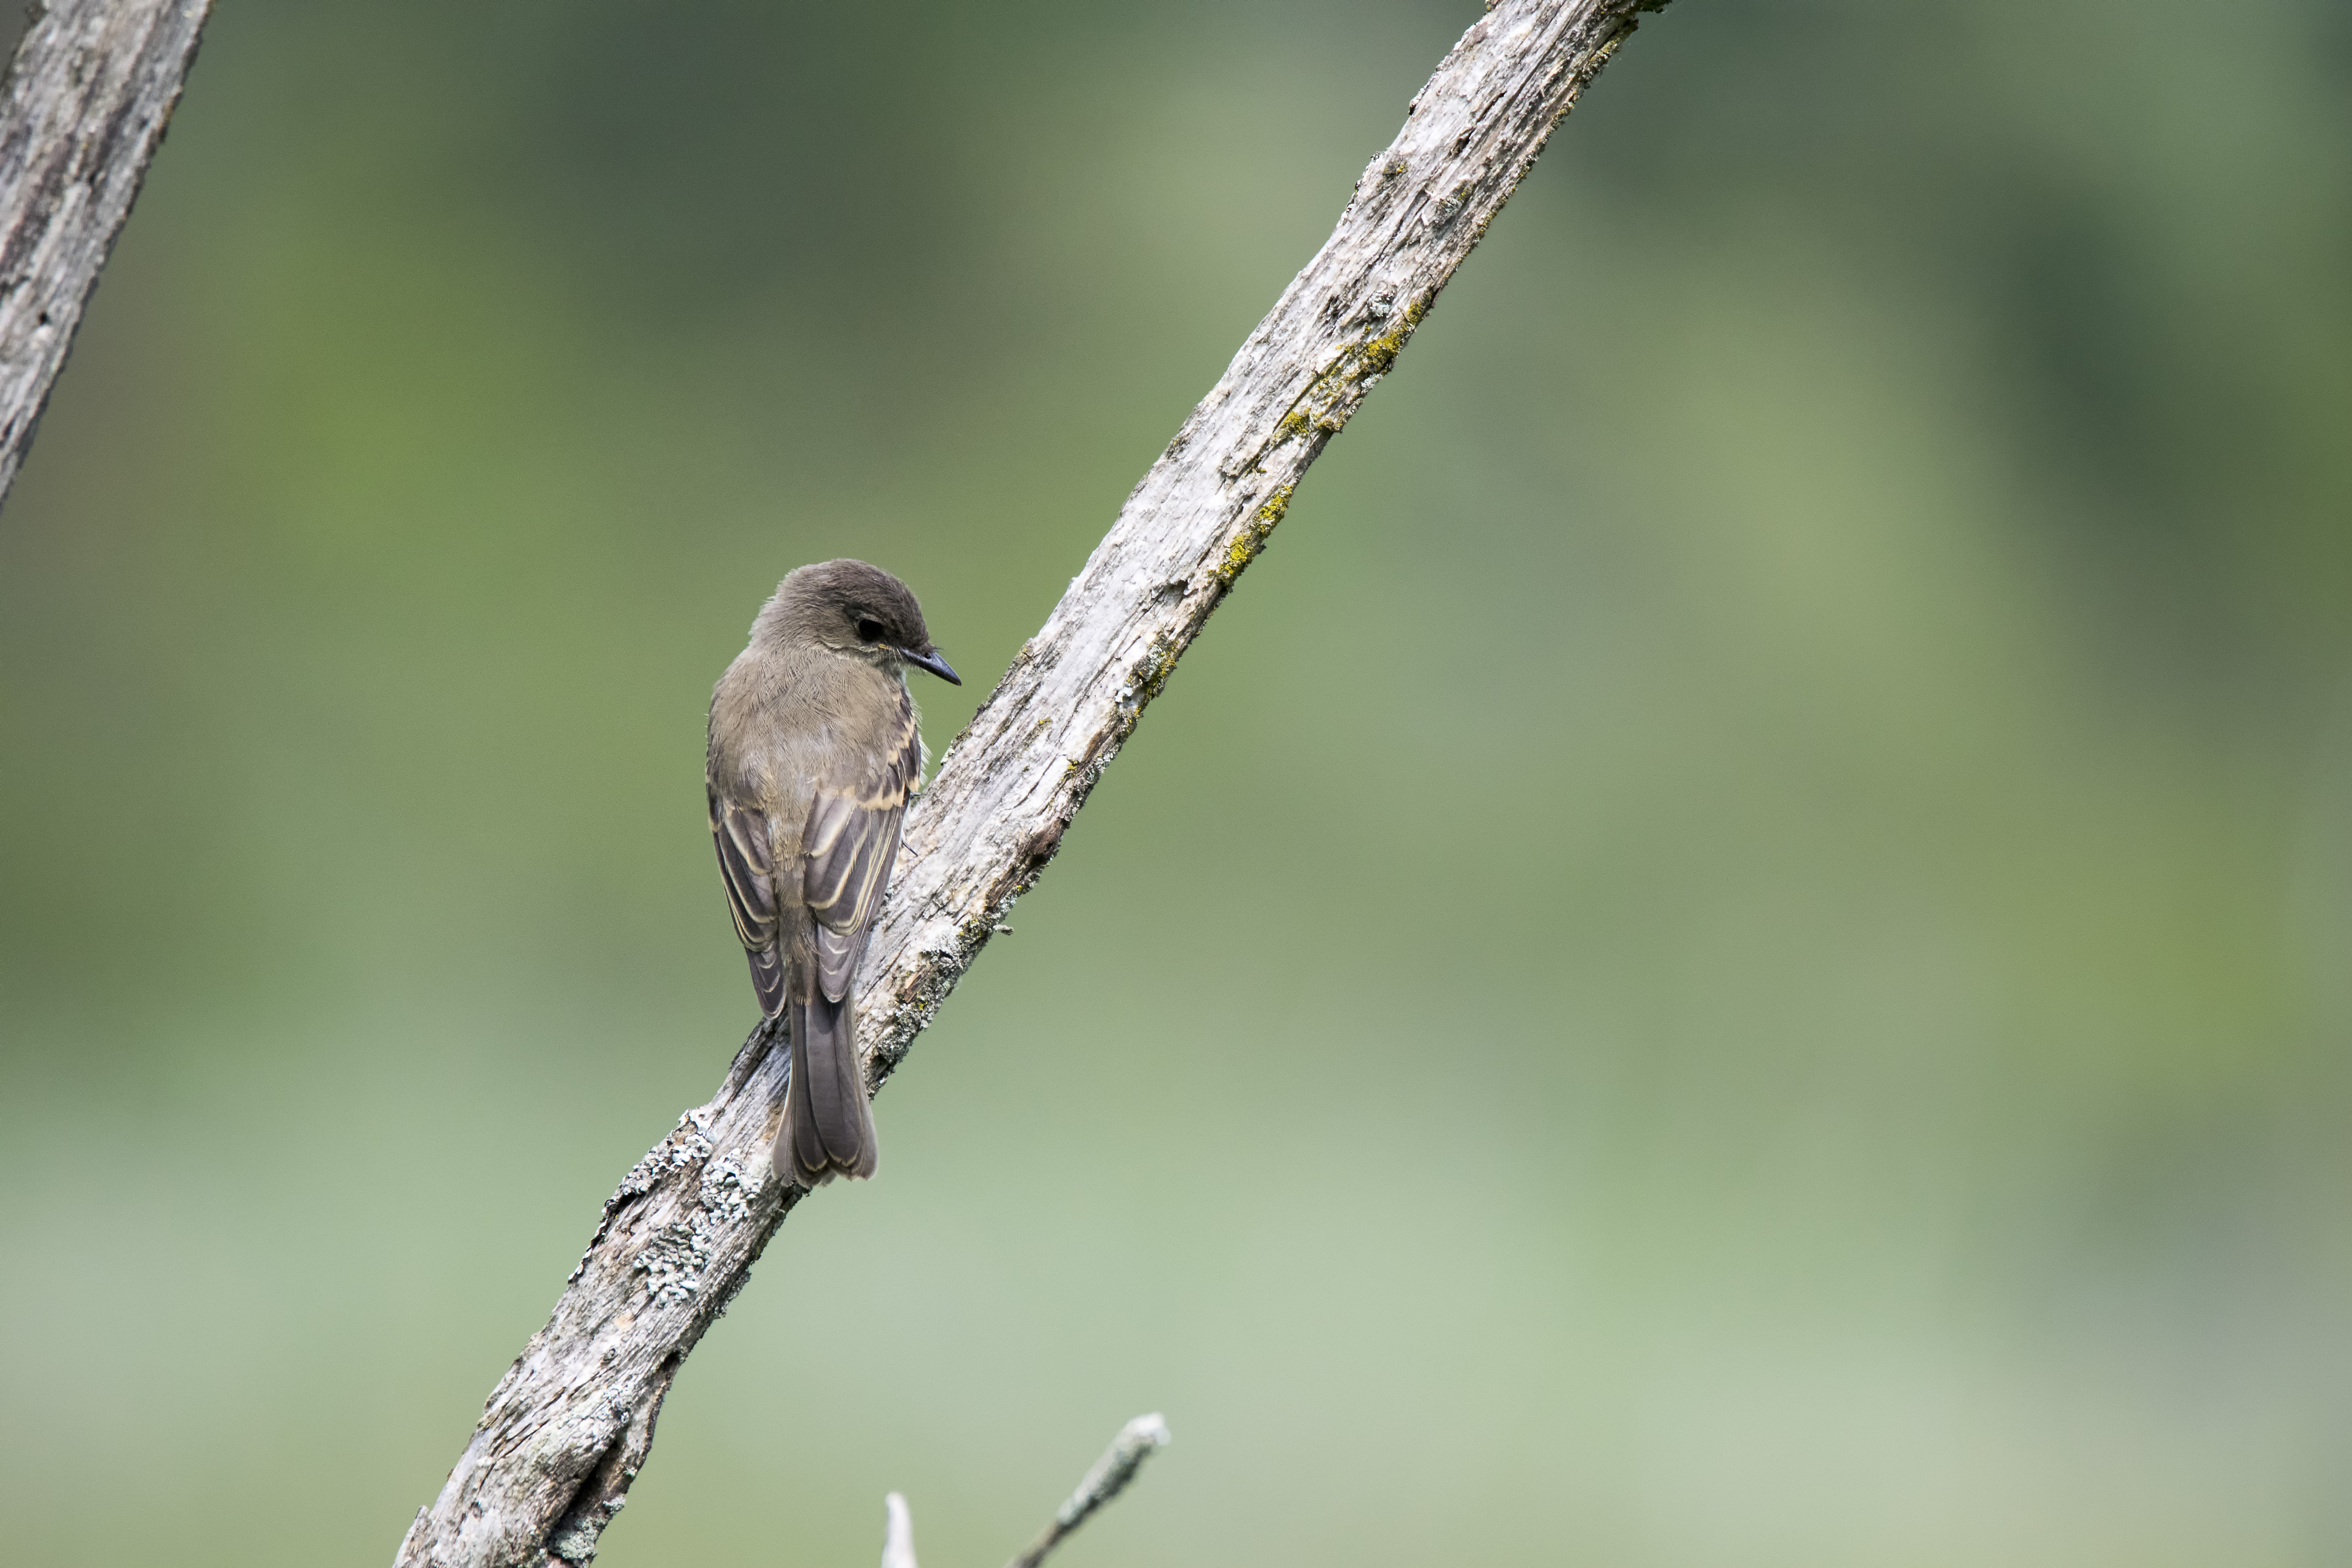
branch, bird, wildlife, beak, fauna, twig, close up, canada, vertebrate, eastern, quebec, sherbrooke, oiseau, moucherolle, phbi, phoebe, wren, macro photography, perching bird